History of rail transport in Haiti

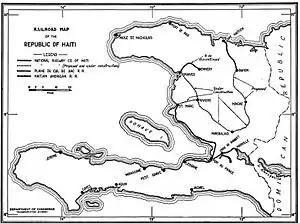
Rail map as of 1925

In 1896, the Comite des Negociants d'Haiti (Haitian Trader's Committee) began to restore the closed horse tramway system and to build two new rural lines. A new company, Societe des Tramways de Port-au-Prince, ordered the following equipment: